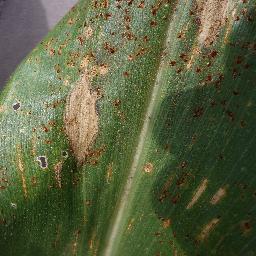
Label: Corn_(Maize)___Northern_Leaf_Blight